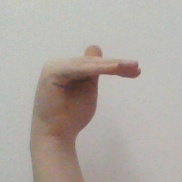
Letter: khaa